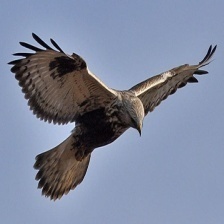
Species: ROUGH LEG BUZZARD
Scientific name: BUTEO LAGOPUS